Cape Region (Delaware)

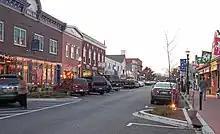
Lewes

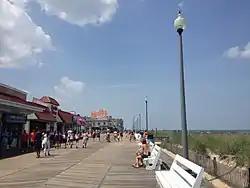
Rehoboth Beach

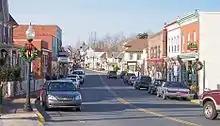
Milton

Because the Cape Region is not a precisely defined political area, there is no demographic data for the region specifically. At the 2010 Census, the approximate total population of the Cape Region was 41,584 which is an increase of 10,998 (35%) from 30,856 in the 2000 Census.